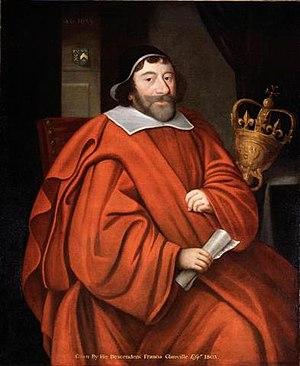
Le Court parlement est ainsi appelé car il ne dura que trois semaines, du 13 avril au 5 mai 1640, pendant le règne de Charles Iᵉʳ d'Angleterre.
Sir John Glanville, né vers 1586 à Tavistock et mort le 2 octobre 1661, est un homme politique anglais. Il préside le Court Parlement de 1640 peu avant la Première révolution anglaise. Homme de principe, député consciencieux et attaché à défendre les prérogatives du Parlement, il prend néanmoins partie pour les Royalistes durant la guerre civile, et est emprisonné à la tour de Londres par les parlementaires.